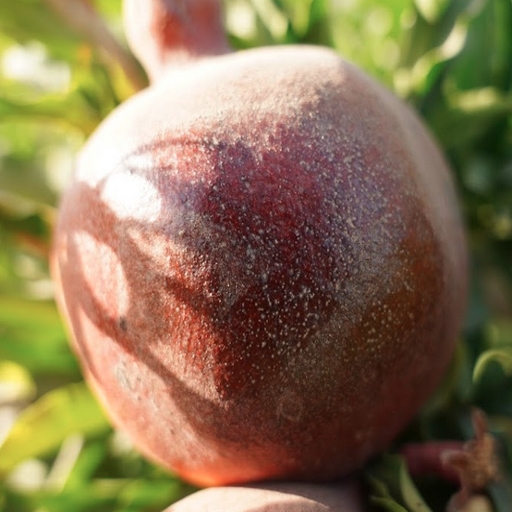
Label: Sunburn